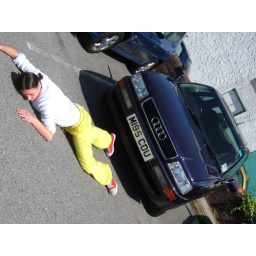
obviously the yellow trousers are not visible to motorists who insist on running me over